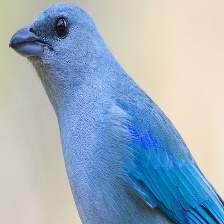
Species: AZURE TANAGER
Scientific name: THRAUPIS CYANOPTERA